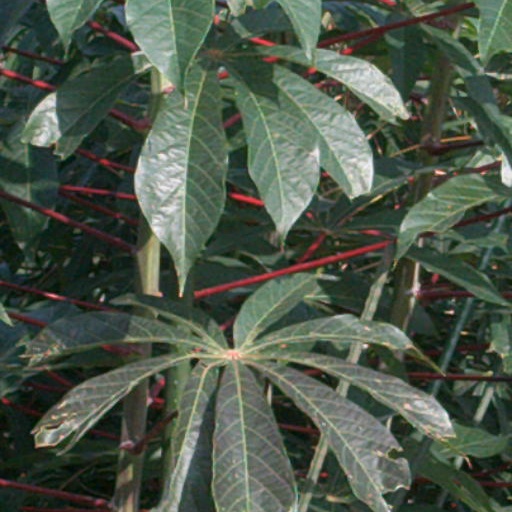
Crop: cassava